Punjabi festivals

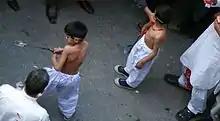
A street observation of Muharram in Lahore Pakistan

Eid-e-Milad-un- Nabi is an Islamic festival which is celebrated in honour of the birth-day of Muhammad. The festival is observed in the third month of the Islamic lunar calendar called Rabi'al-Awal. Various processions take place in Lahore to celebrate the festival. According to Nestorovic (2016), hundreds of thousands of people gather at Minare-Pakistan, Lahore, between the intervening night of 11th and 12th Rabi' al-awwal of the Islamic calendar Eid Milad Dun Nabi. The festival was declared a national holiday in Pakistan in 1949.